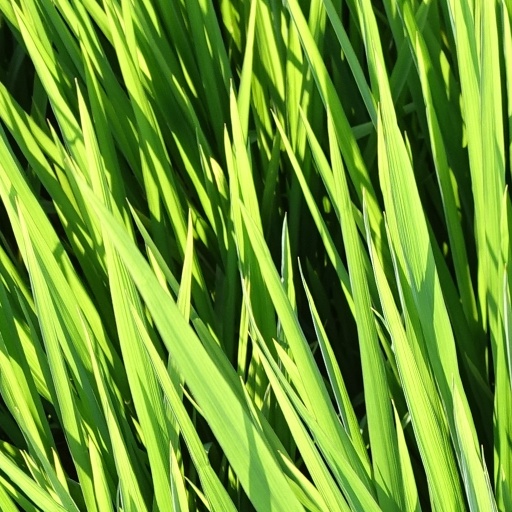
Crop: rice